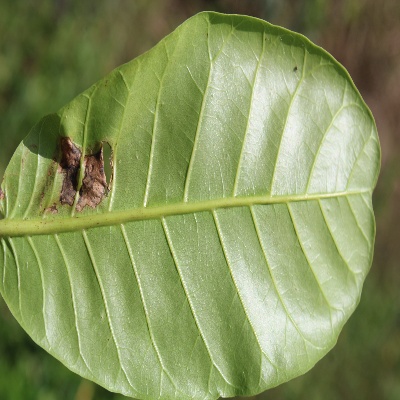
Crop: Cashew
Condition: leaf miner